Bernard S. Meyerson

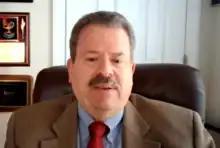
In the World Economic Forum video "Launch of the Top 10 Emerging Tech of 2021"

Meyerson is a native of New York City, born on June 2, 1954. After graduating from the City College of New York, he completed a master's degree and doctorate at the City University of New York, and began working for IBM.